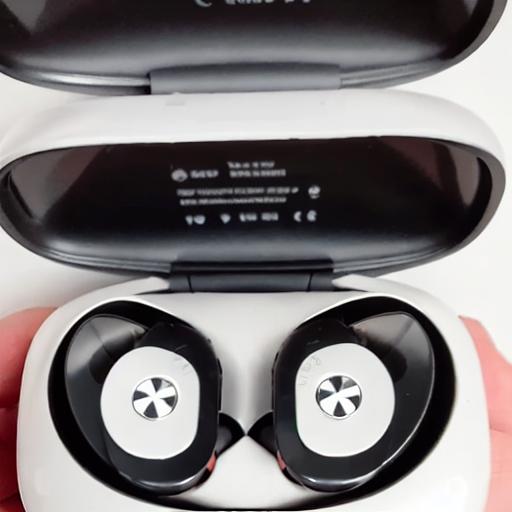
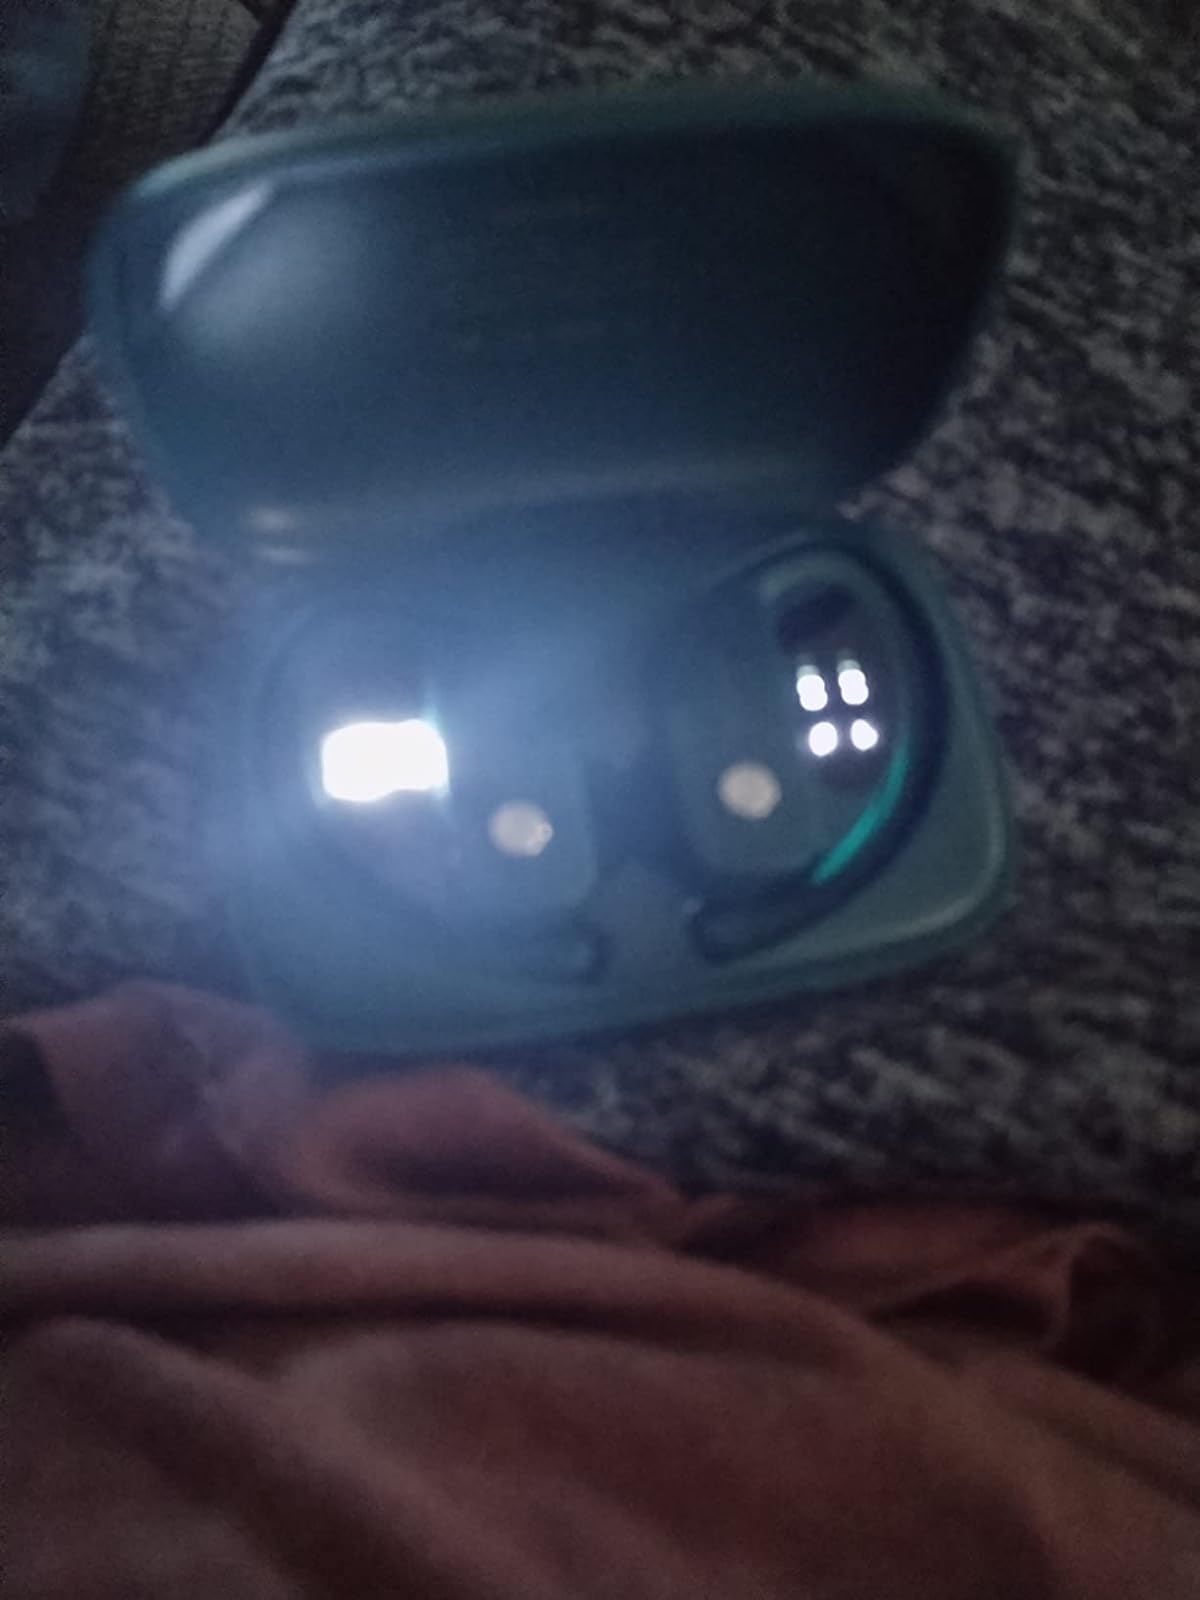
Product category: earbuds
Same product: no